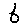
Label: 6